WACQ

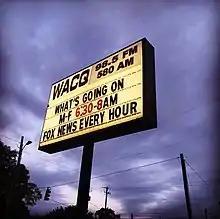
Outside of WACQ Studios in Downtown Tallassee

This station, then known as WABT, received its license to cover from the U.S. Federal Communications Commission on September 3, 1952.